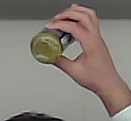
Product: barilla_pesto